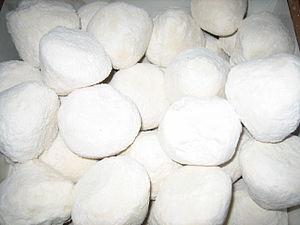
Le mansaf est un plat arabe traditionnel à base d'agneau cuit dans une sauce de yaourt séché fermenté et servi avec du riz ou du boulgour.